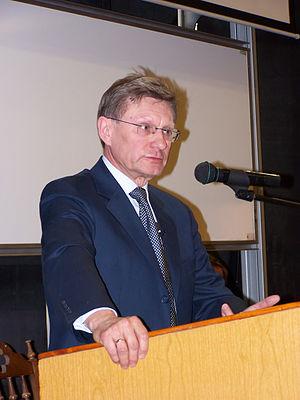
Le plan Balcerowicz, appelé également « le traitement de choc », était une tentative de passer rapidement d'une économie communiste, fondée sur la propriété d'État et la planification centralisée, à une économie de marché capitaliste. Ce plan adopté en Pologne en 1989, porte le nom de son auteur, le ministre et économiste polonais Leszek Balcerowicz.